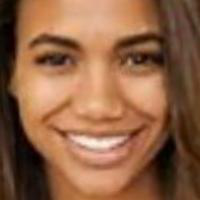
Age group: age 21-30